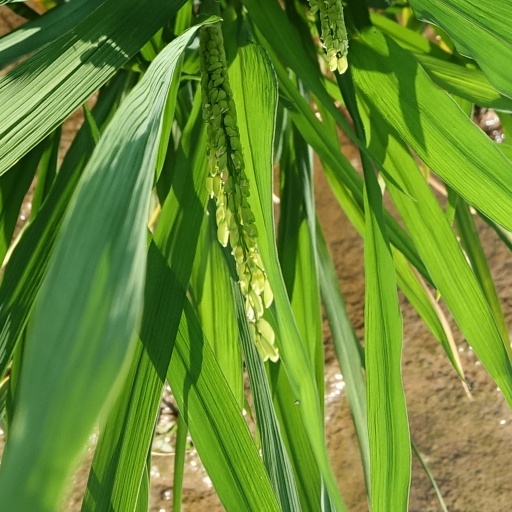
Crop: rice